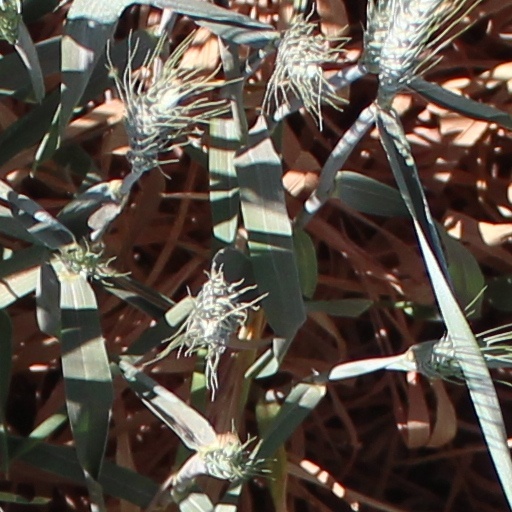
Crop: wheat